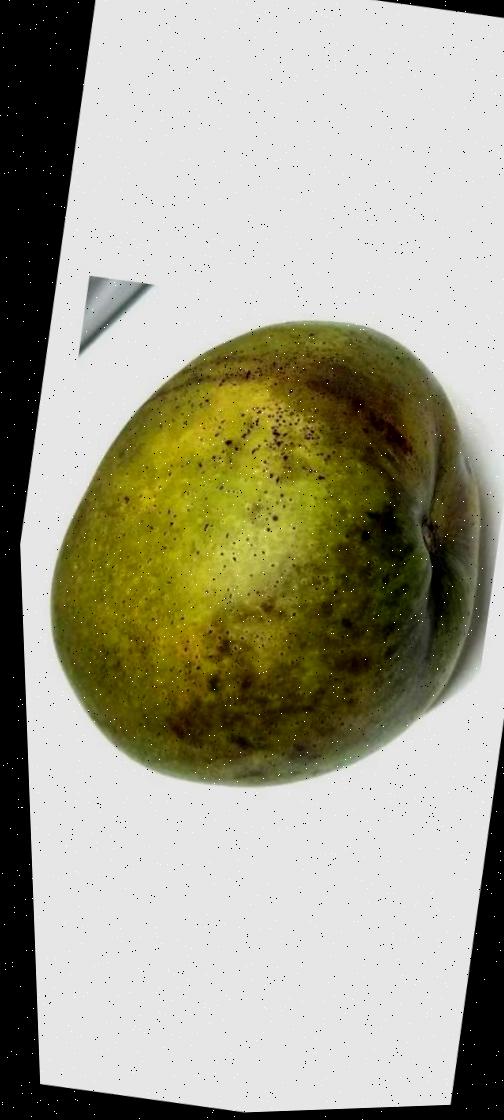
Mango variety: Bari-4